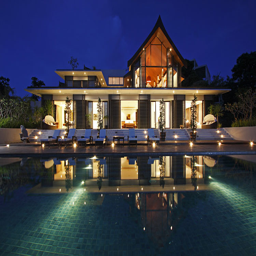
photo of modern villa at sunset as seen from the pool area